Battle of Toungoo

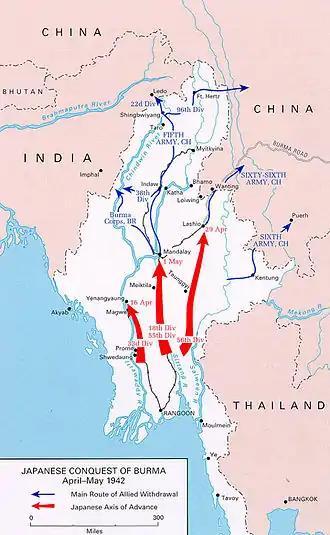
Japanese Conquest of Burma, April-May 1942.

The Battle of Toungoo was one of the key battles in the Battle of Yunnan-Burma Road in the Burma Campaign of World War II and Second Sino-Japanese War. The failure of the Chinese to hold the city of Toungoo opened up the route for the Japanese to make their lunge to Lashio around the allied flank and into the Chinese rear.